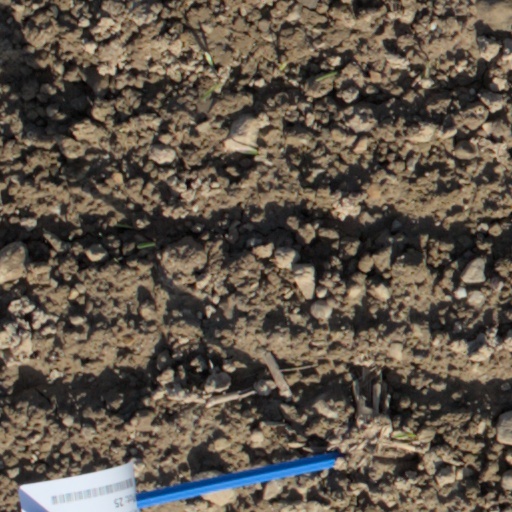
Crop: wheat